2015–16 Colchester United F.C. season

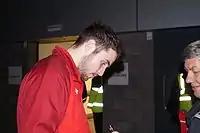
Goalkeeper Jake Kean became Kevin Keen's first signing as Colchester manager, joining on loan from Norwich City on 7 January.

Chairman Robbie Cowling decided to install a caretaker manager on 2 December in the shape of former U's defender and under-18 coach Wayne Brown, with McGreal assisting while Hall would remain with the club. Following their FA Cup victory, Brown's first league match in charge resulted in a sixth consecutive defeat for the U's on 12 December. On the hour mark, Colchester found themselves 3–0 down at the Community Stadium against Barnsley after goals from Conor Hourihane, Adam Hammill and Ivan Toney. A spirited fight-back saw Colchester reduce the deficit to one goal after two goals in three minutes from George Moncur and Chris Porter, but they couldn't find an equaliser. The result saw the club drop into the relegation zone for the first time since the winless start to the season.